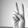
ASL letter: V